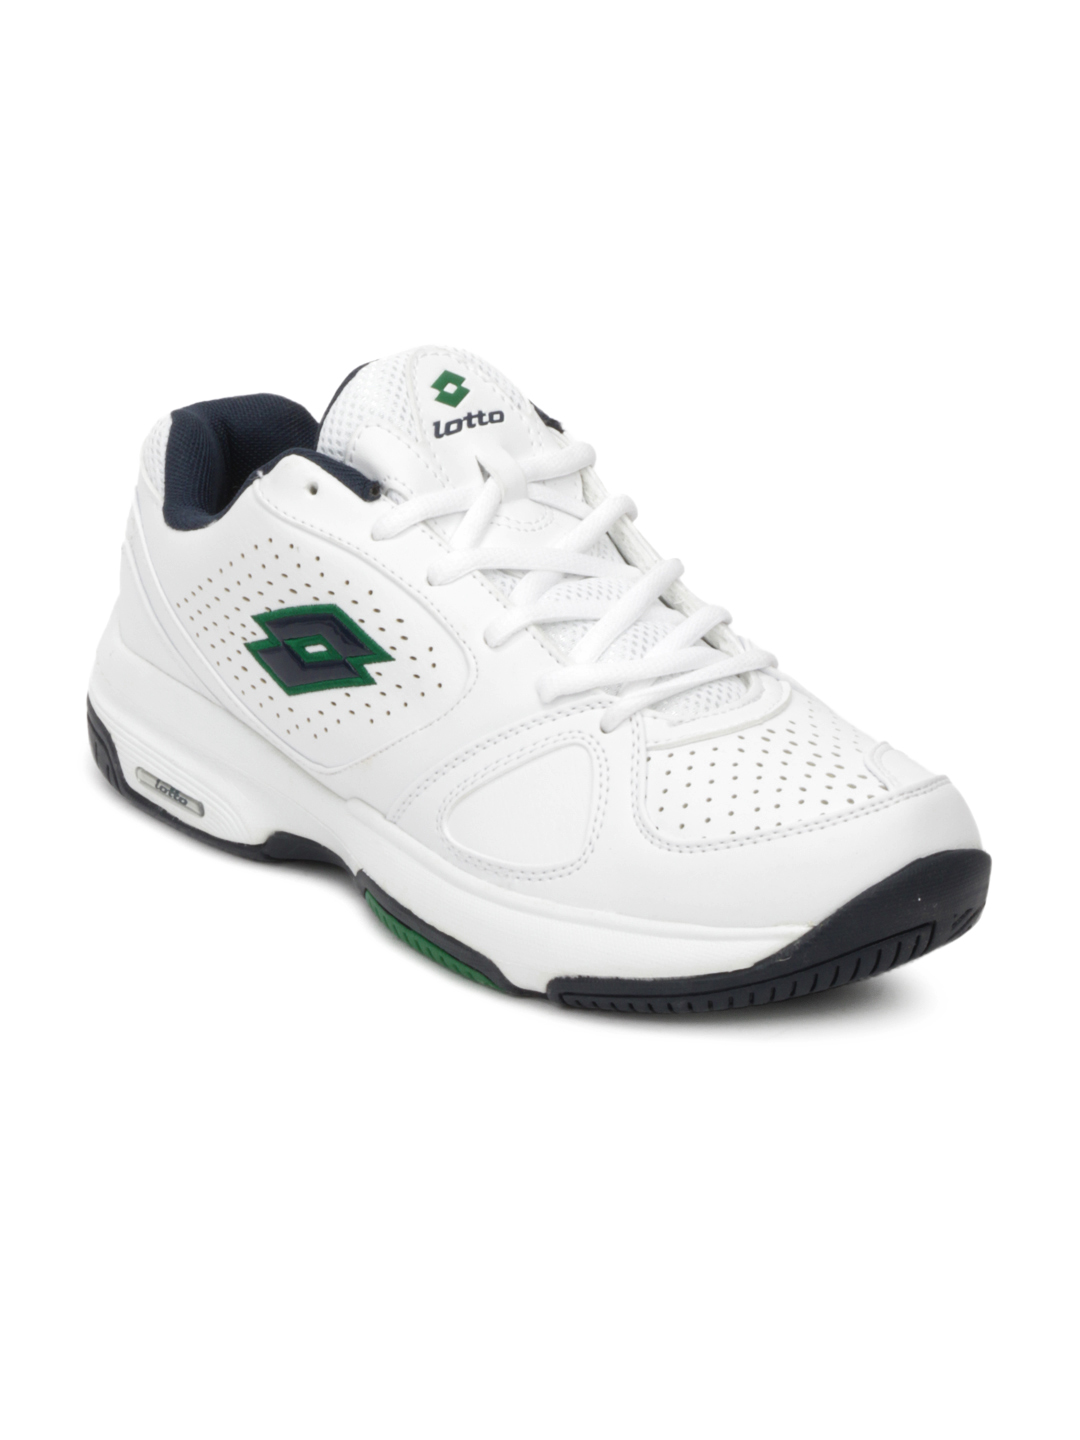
Lotto Men White Sports Shoes
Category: Footwear / Shoes / Sports Shoes
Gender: Men
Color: White
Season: Summer 2012
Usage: Sports